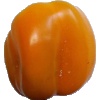
Label: yellow_pepper